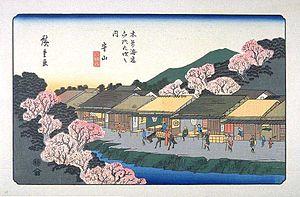
Les Soixante-neuf Stations du Kiso Kaidō sont une série d'estampes japonaises ukiyo-e créées par Utagawa Hiroshige et Keisai Eisen entre 1834-1835 et 1842. Cette série représente l'ensemble des étapes de la grande route de Kiso Kaidō, allant d'Edo, où réside alors le shogun, à Kyōto, où réside l'empereur.
Moriyama-juku était la soixante-septième des soixante-neuf stations du Nakasendō. Elle est située dans la ville moderne de Moriyama, préfecture de Shiga au Japon.